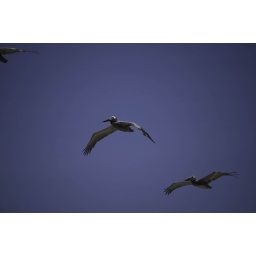
Birds flying over the beach